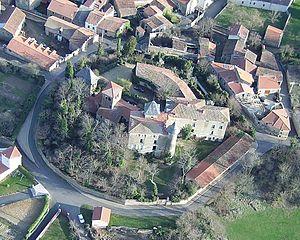
vue aérienne du haut de Moriat
Moriat est une commune française située dans le département du Puy-de-Dôme, en région Auvergne-Rhône-Alpes.